Evonne Goolagong Cawley

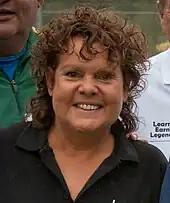
Goolagong in 2012

During the 1970s, Goolagong Cawley played in 17 Grand Slam singles finals, a period record for any player, man or woman. From her first Grand Slam singles final appearance in January 1971, to December 1977 when she won her last Grand Slam title of the 1970s, she played in 21 Grand Slam events. Her only four defeats prior to the finals came at the 1972 US Open in the third round; 1974 Wimbledon, where she was defeated in the quarterfinals; and at the semifinal stages of the French Open and Wimbledon in 1973. To start the decade, she was defeated at the 1970 Australian Open in the quarterfinals and in the second round of the 1970 Wimbledon. In 1971, 1975, 1976 and 1977, Goolagong reached the final of every Grand Slam championship in which she competed.